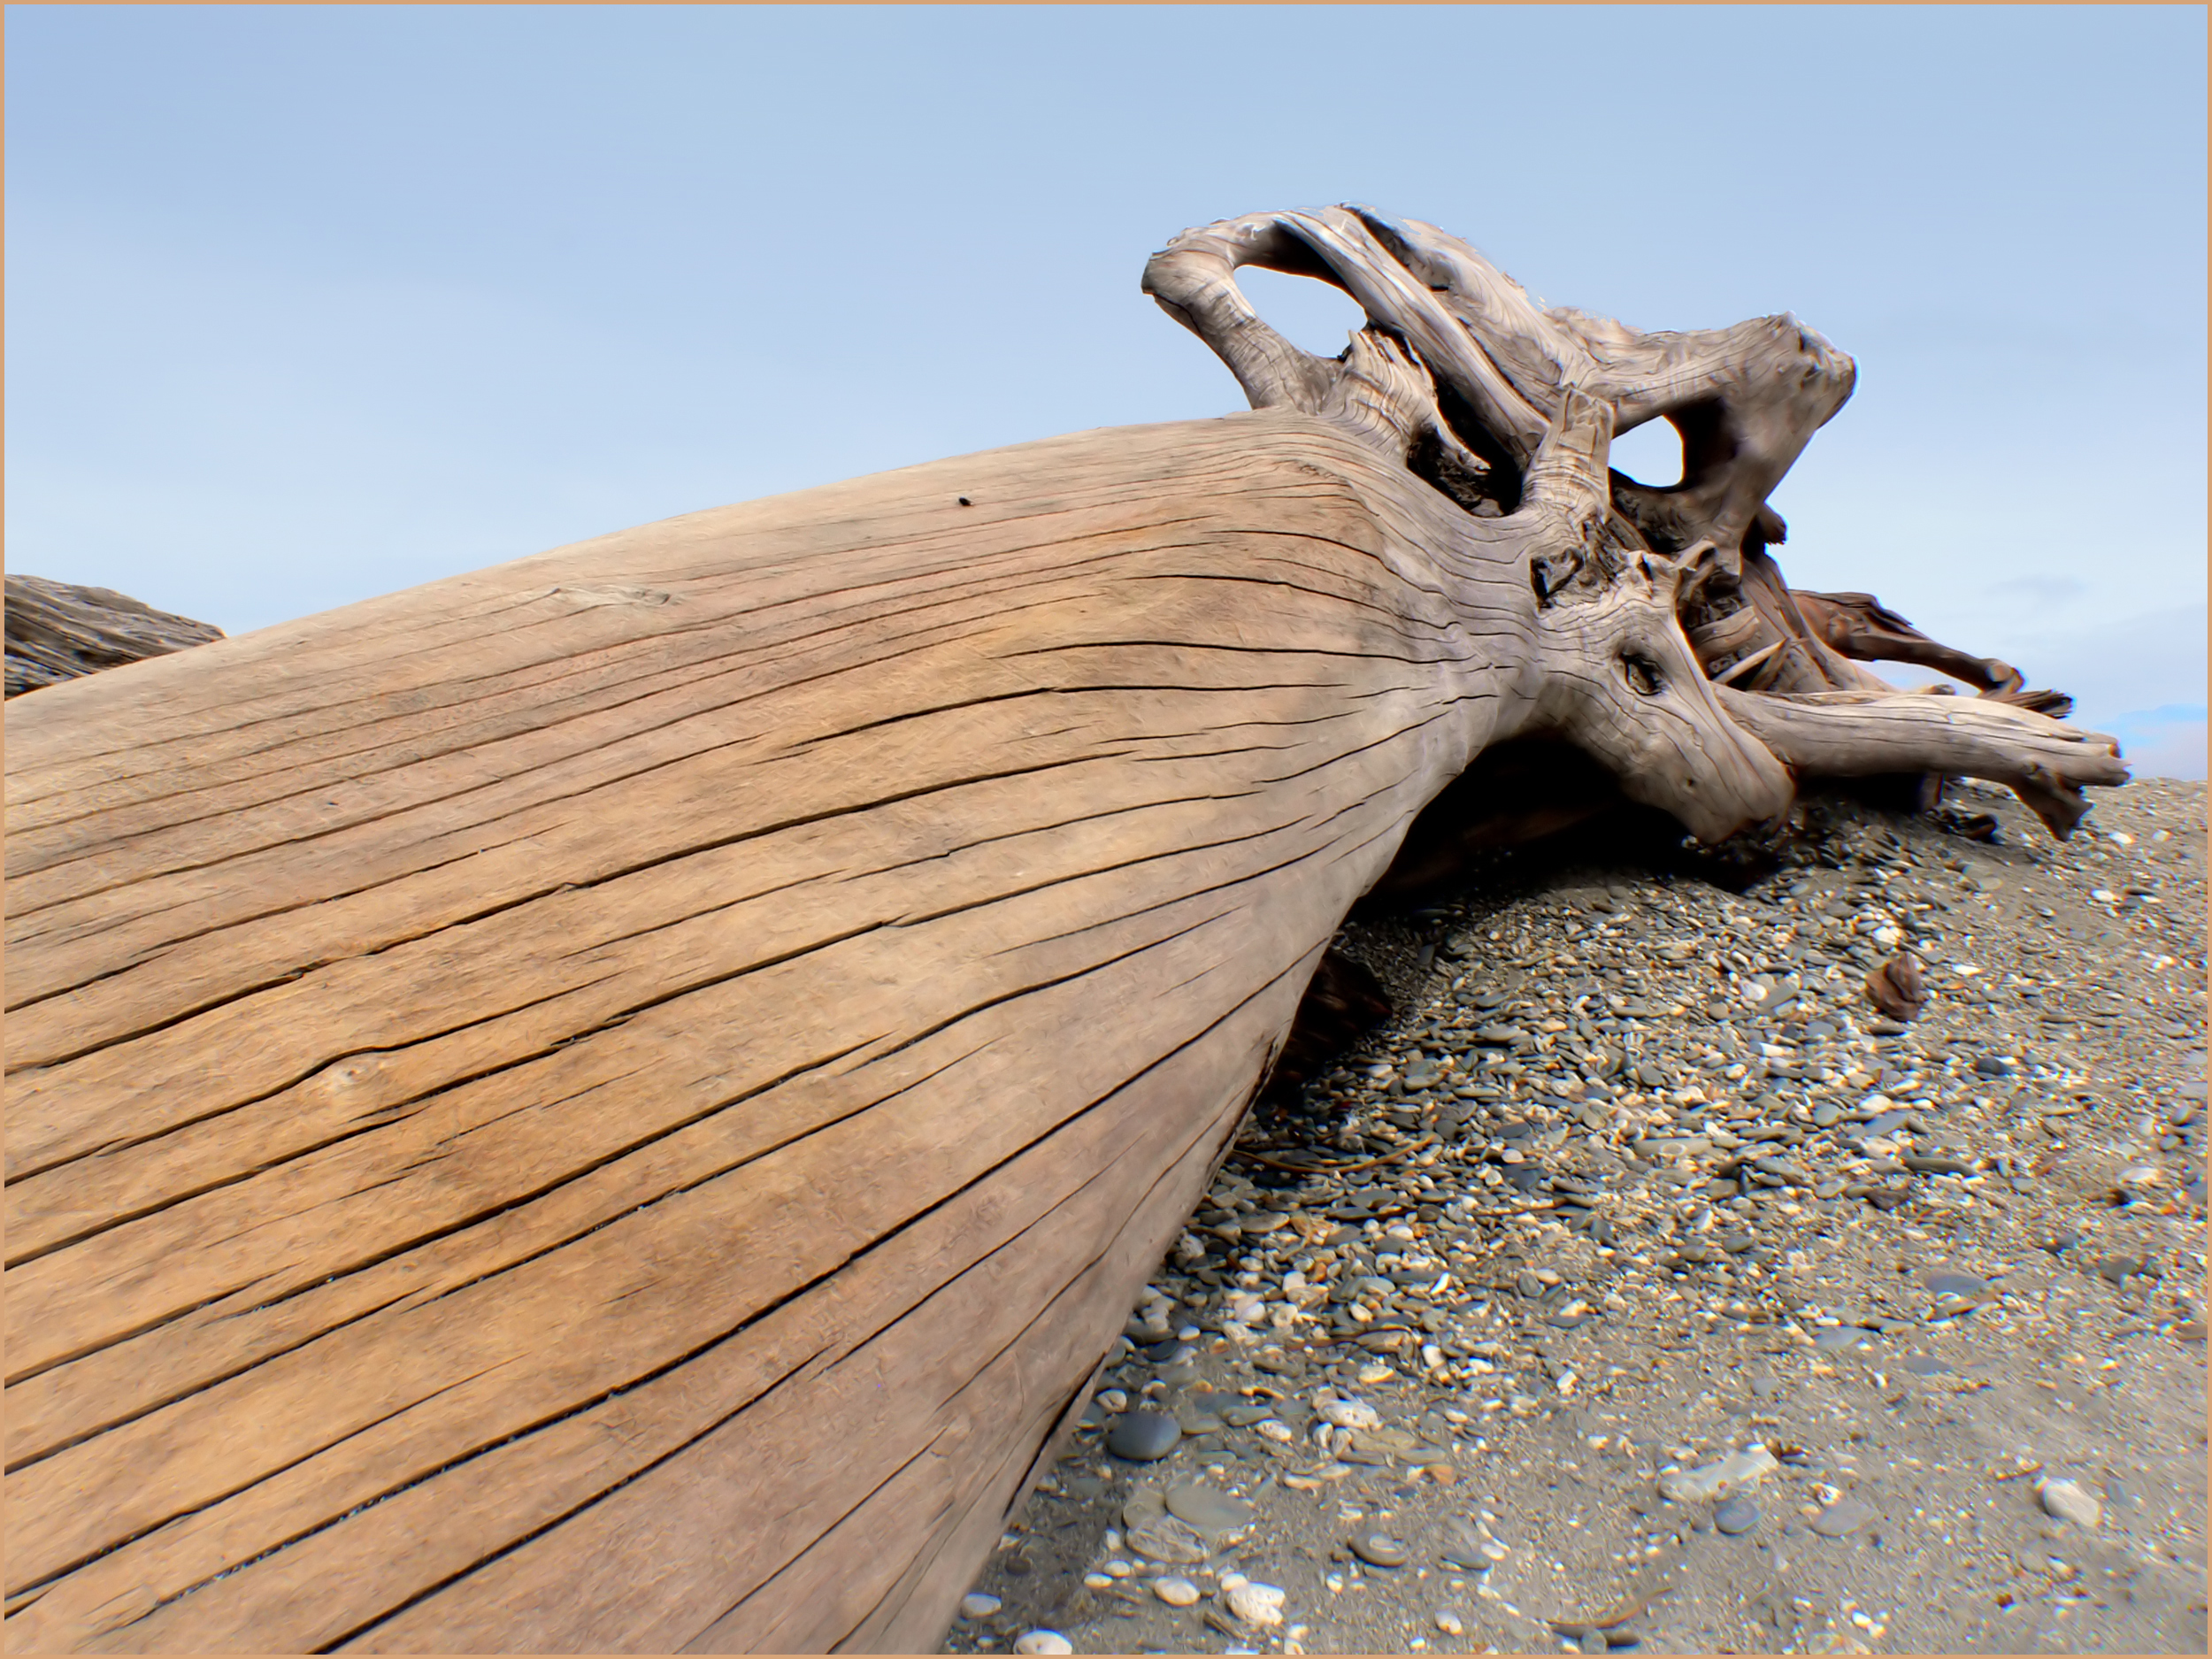
driftwood, sea, tree, sand, ocean, wood, leaf, trunk, shoreline, sculpture, publicdomain, newzealand, carving, driftwoodbeaches